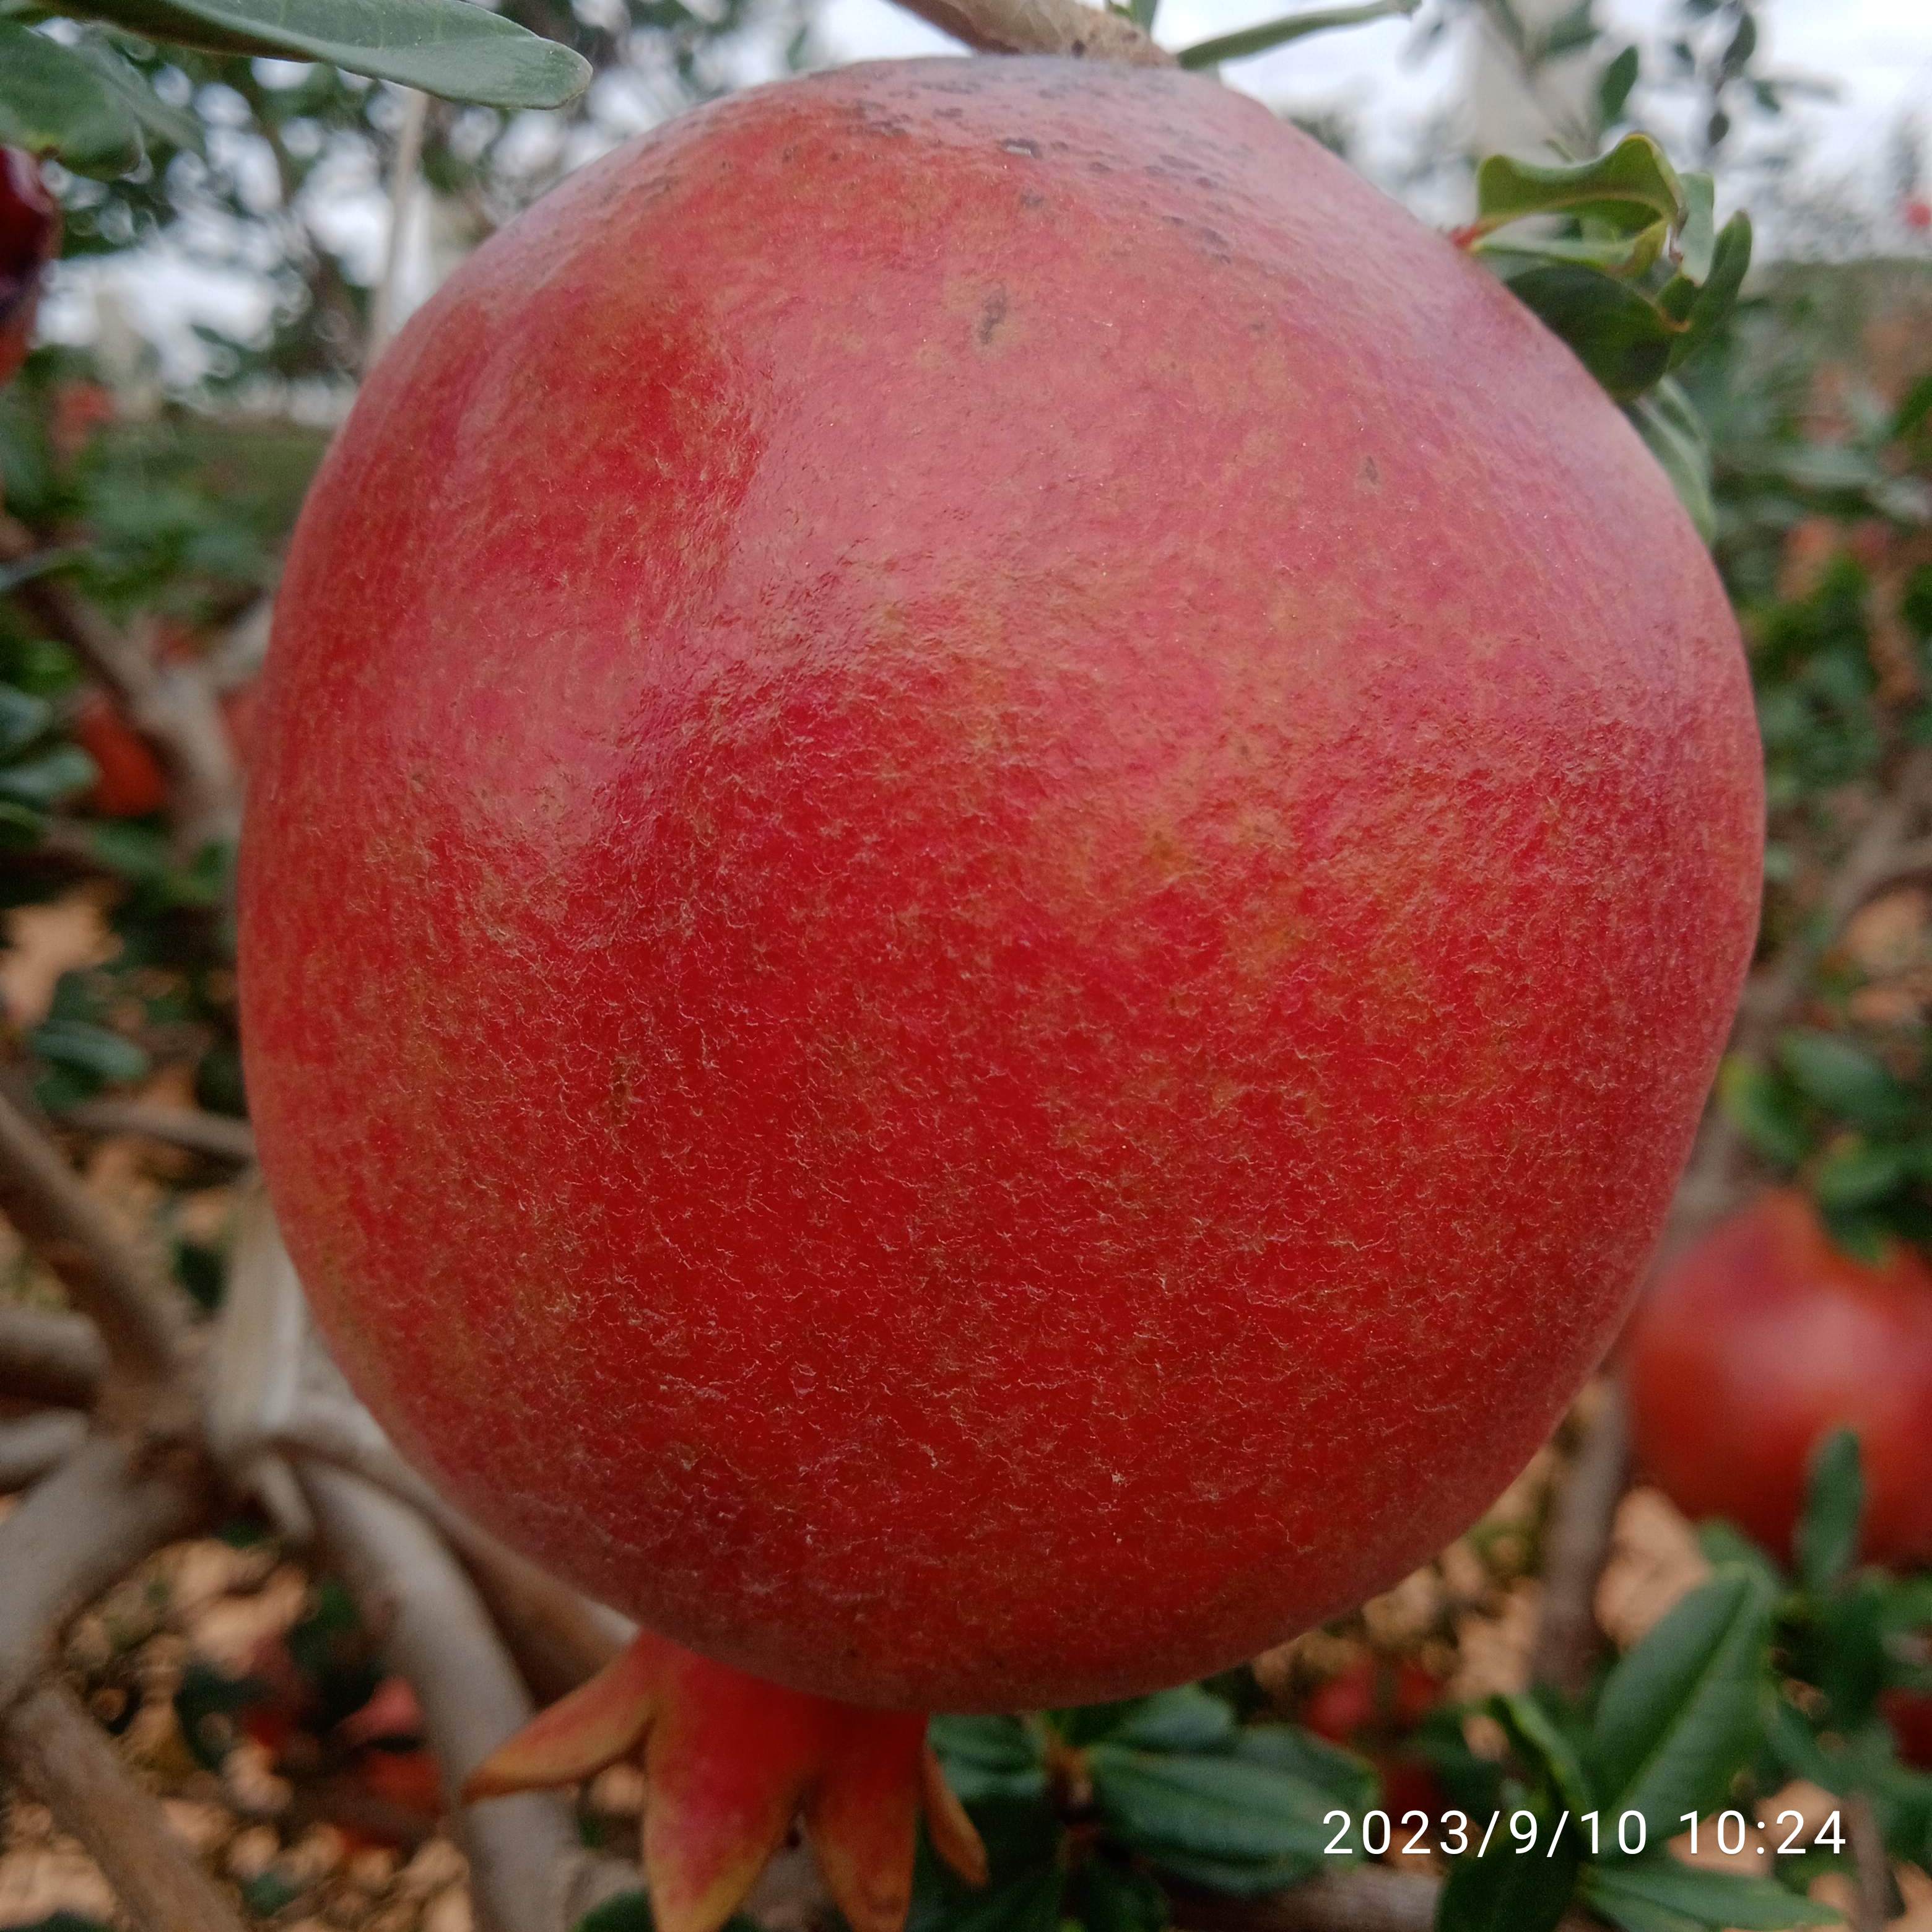
Label: Healthy